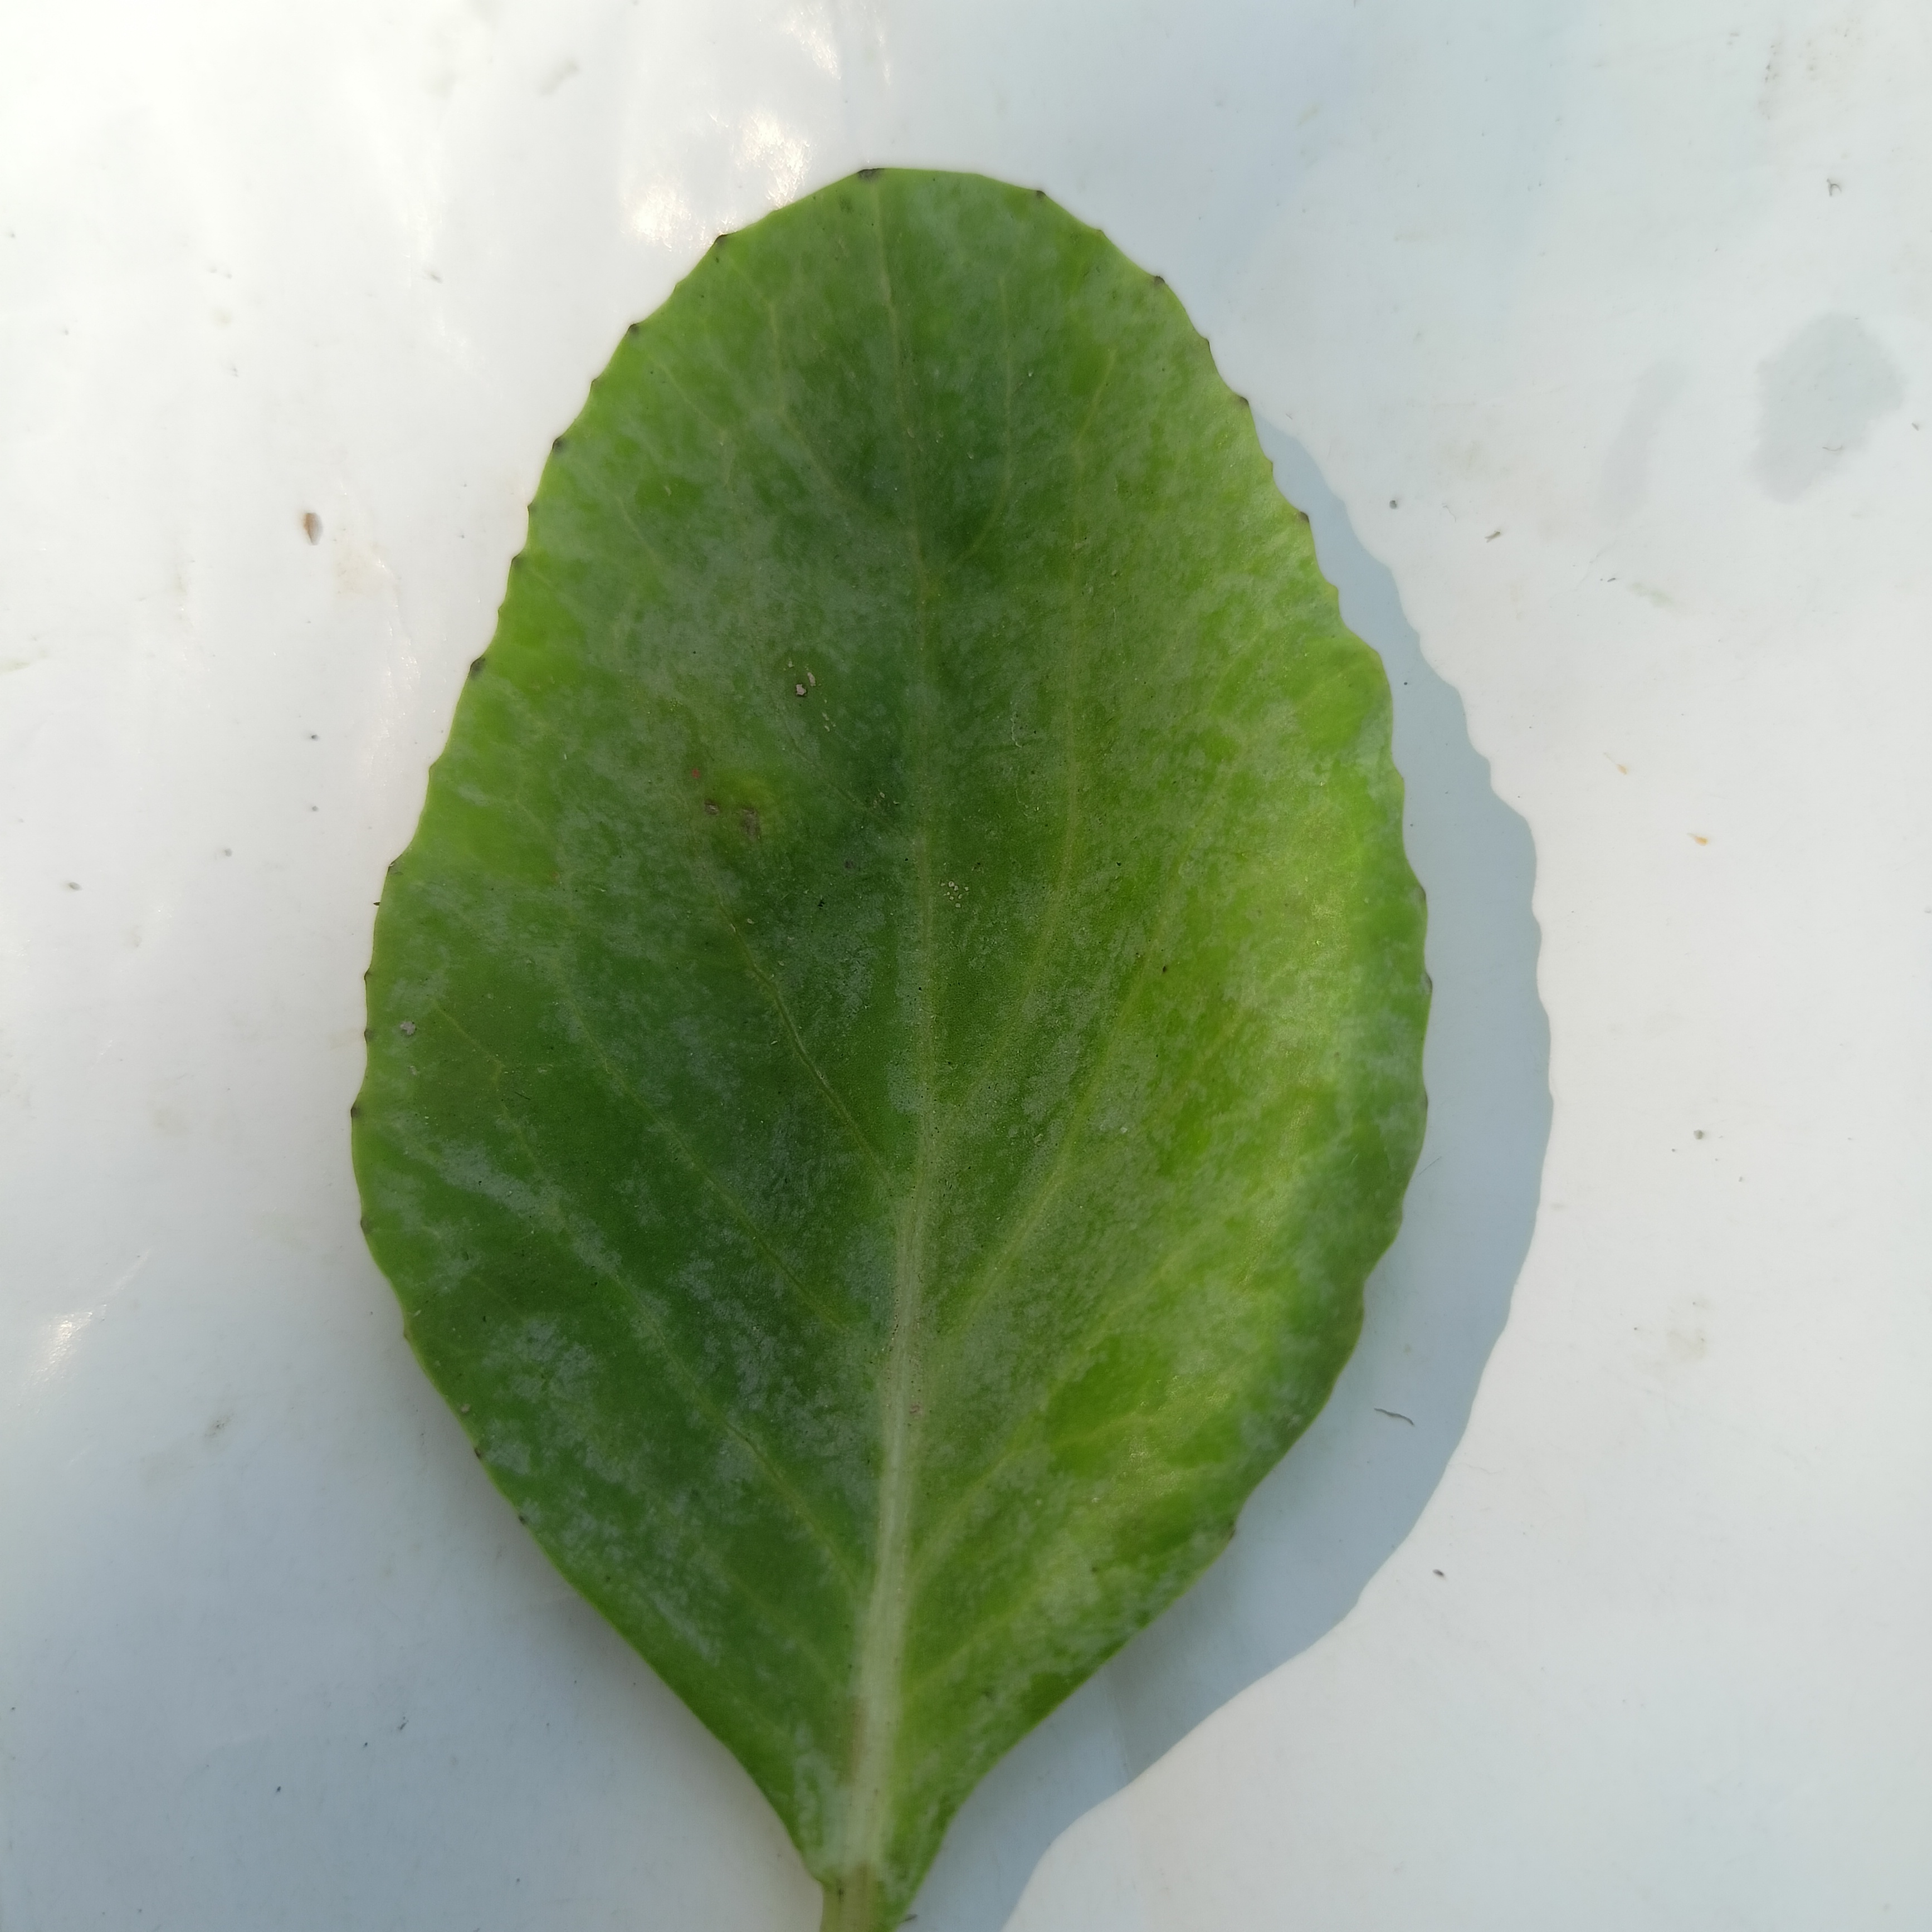
Label: Healthy